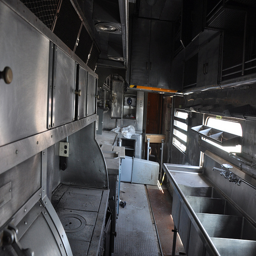
A kitchen mostly empty with lots of cupboard and counter space.
an old kitchen area with many sinks
A view of very old kitchen, that is very small.
A room with used kitchen supplies and sinks.
a old kitchen with no appliances inside of it